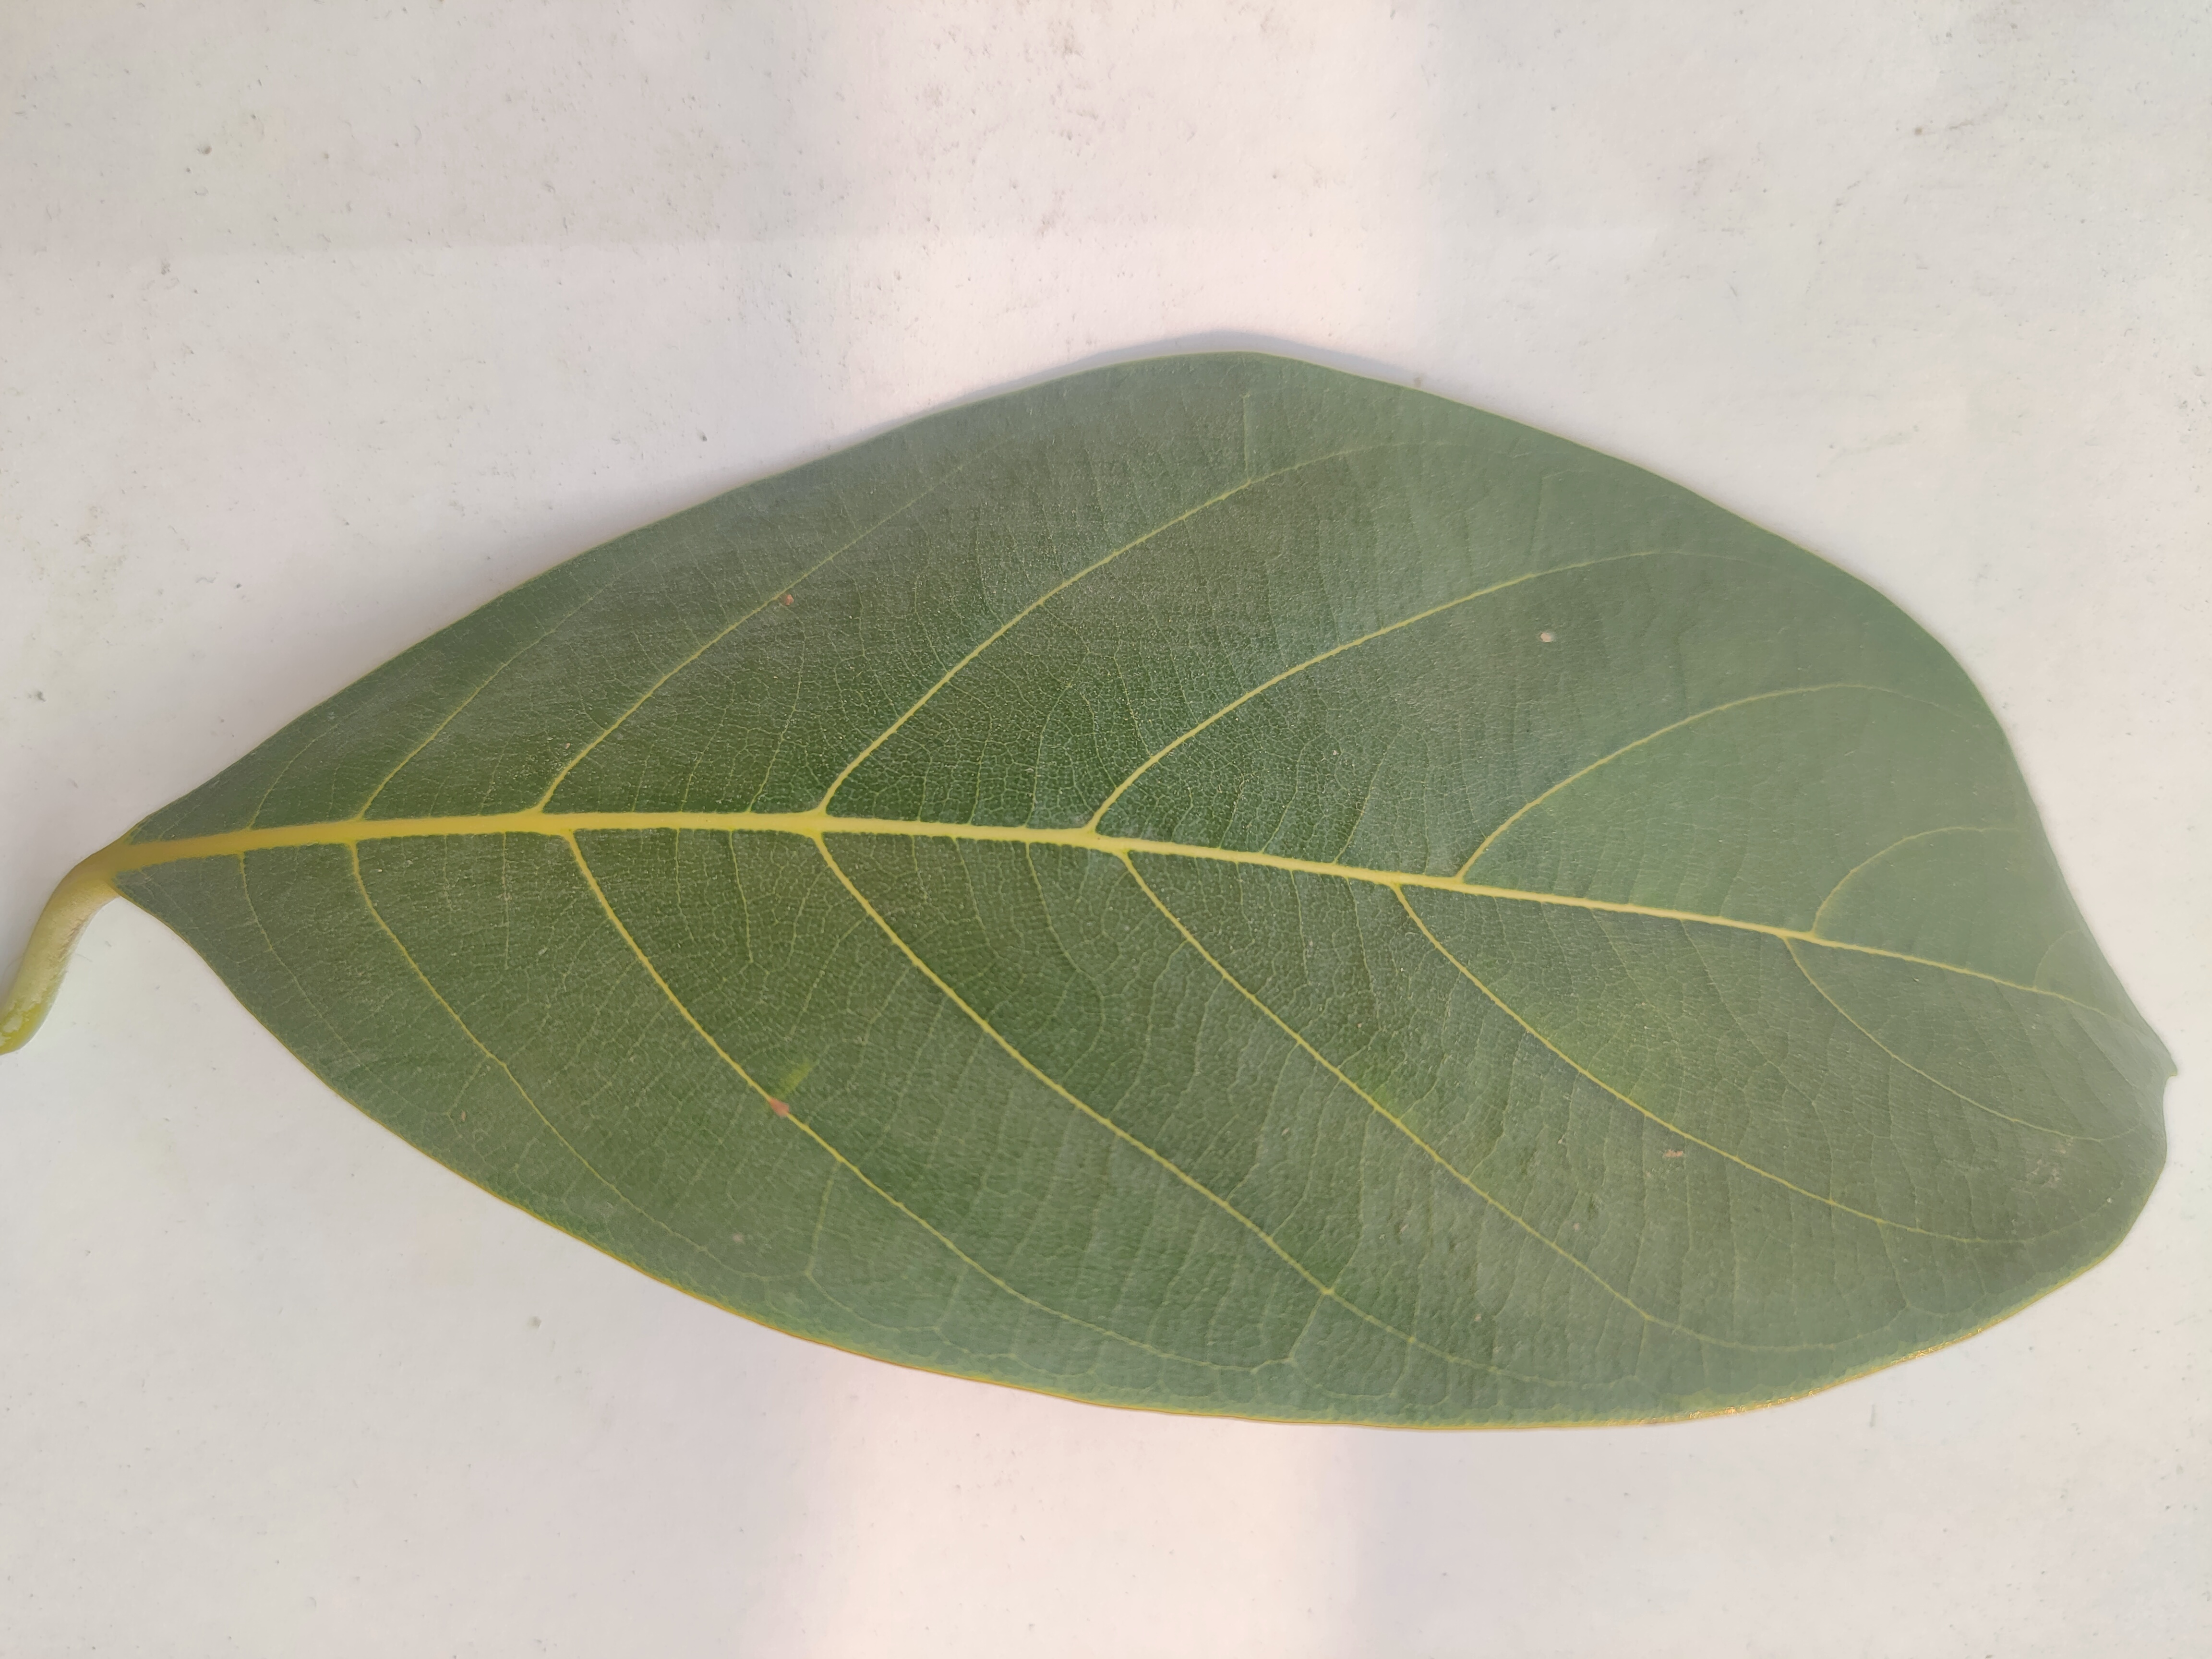
Leaf variety: Jackfruit